Flint water crisis

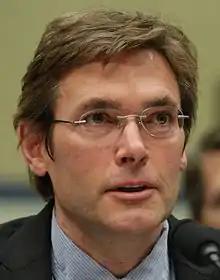
Marc Edwards led the first Virginia Tech Flint water study.

On September 24, 2015, Hurley Medical Center in Flint released a study led by Mona Hanna-Attisha, the program director for pediatric residency at Hurley Children's Hospital, confirming that the proportion of infants and children with elevated levels of lead in their blood had nearly doubled since the city switched from the Detroit water system to using the Flint River as its water source. Using hospital records, Hanna-Attisha found that a steep rise in blood-lead levels corresponded to the city's switch in water sources. The study was initially dismissed by MDEQ spokesman Brad Wurfel, who repeated a familiar refrain: "Repeated testing indicated the water tested within acceptable levels." Later, Wurfel apologized to Hanna-Attisha. The team's study appears in the February 2016 issue of "American Journal of Public Health".